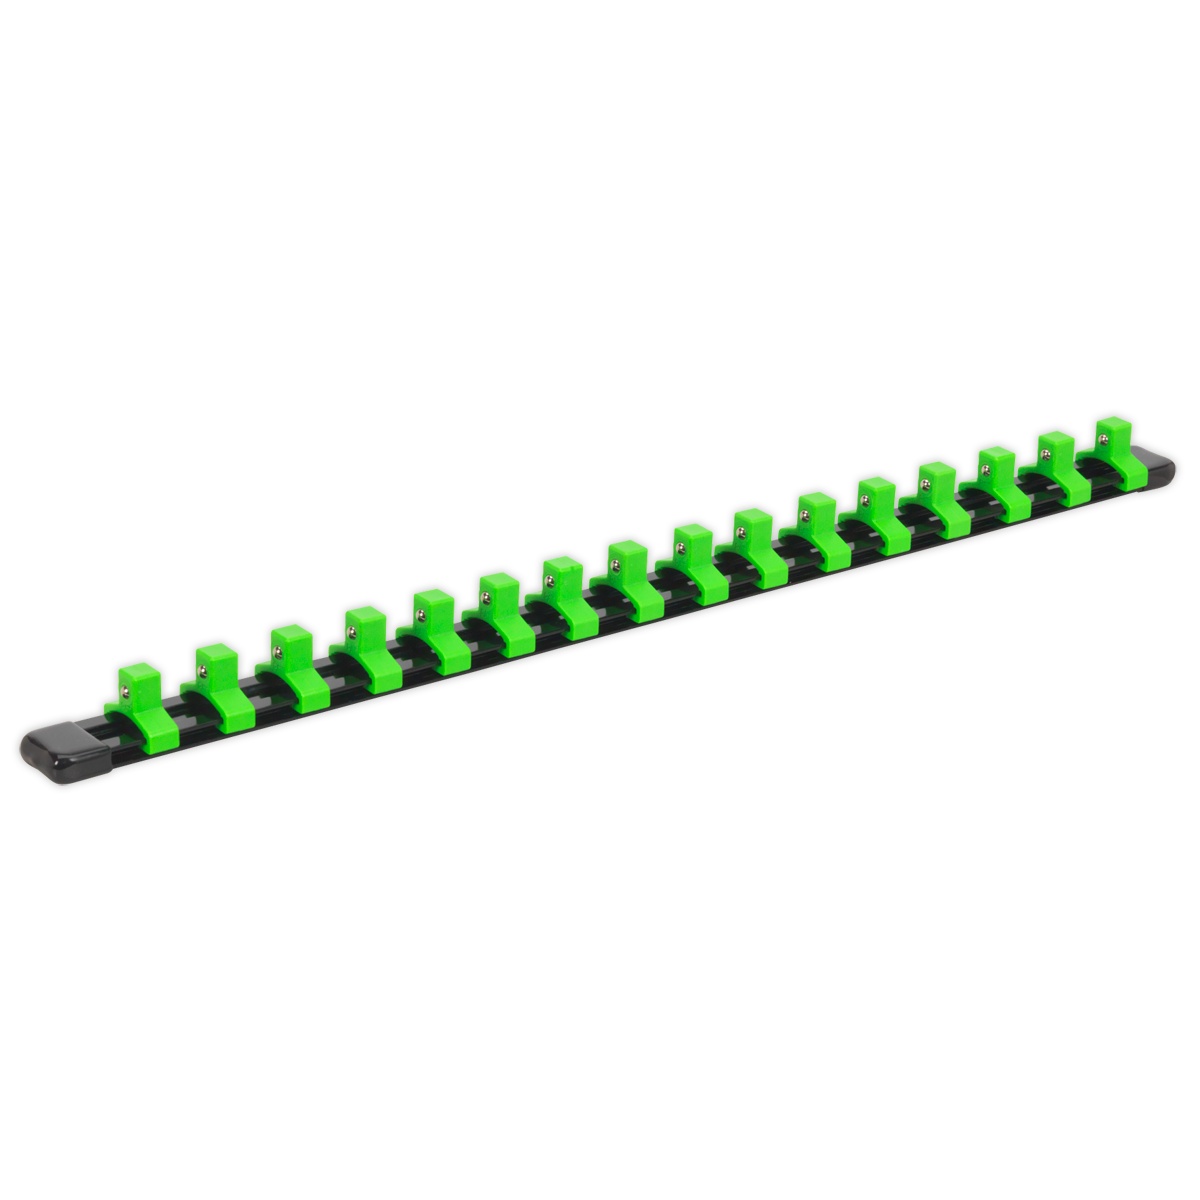
Socket Retaining Rail with 16 Clips 3/8"Sq Drive - Hi-Vis Green - AK27053HV
Aluminium socket rail with hi-vis green nylon clips. Holds up to 16 x 3/8"Sq drive sockets. • One of a comprehensive range of Premier Hand Tools, suitable for daily professional use. • Aluminium socket rail with hi-vis green nylon clips. • Holds up to 16 x 3/8"Sq drive sockets. Specifications List: • Aluminium socket rail with hi-vis green nylon clips. • Holds up to 16 x 3/8"Sq drive sockets. • Model No. AK27053HV Manufacturer Warranty On This Product = 1 year You Might Also Need These: MG798L
Brand: Sealey
Category: Hardware > Hardware Accessories > Tool Storage & Organization > Tool Boxes